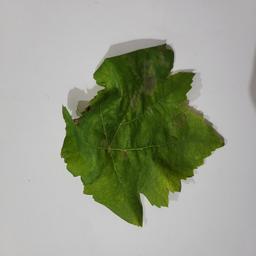
Label: Powdery Mildew